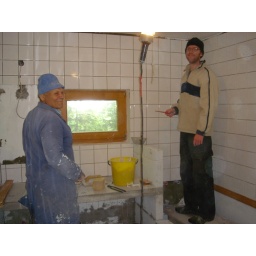
Hinko is standing where the sink will be and I'm in the bath (as t'were).